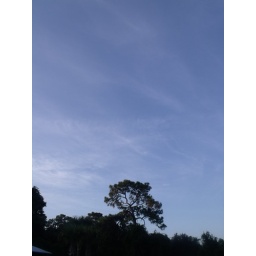
high thin clouds in the blue sky above